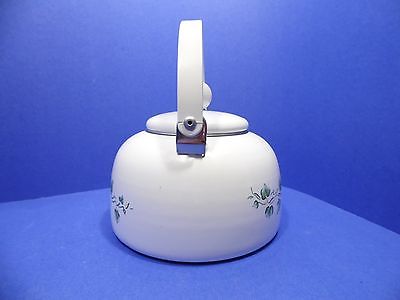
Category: kettle